Answer in natural language. Which object is closer to the camera taking this photo, blue colour bin or pedestal sink with a wide basin? Choose between the following options: pedestal sink with a wide basin or blue colour bin
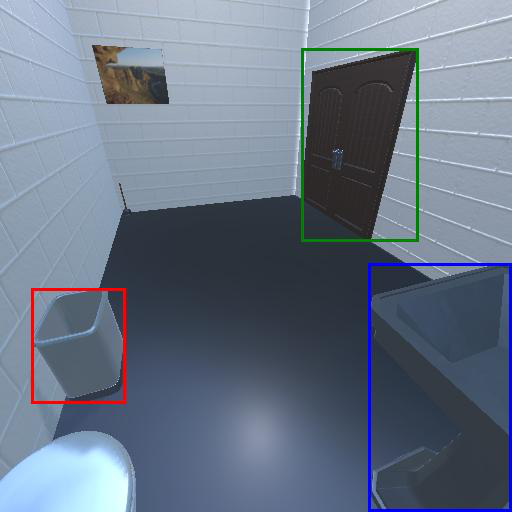
<answer>pedestal sink with a wide basin</answer>